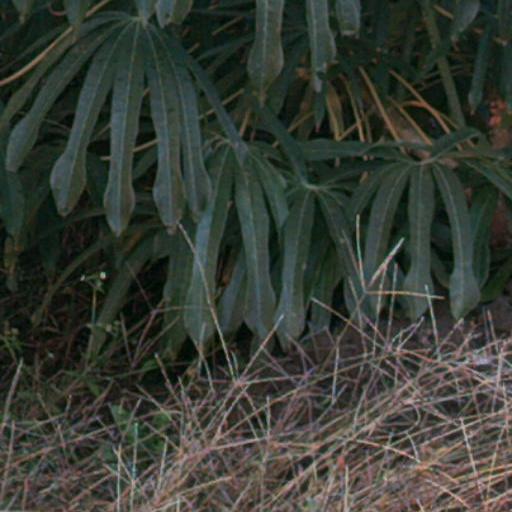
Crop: cassava